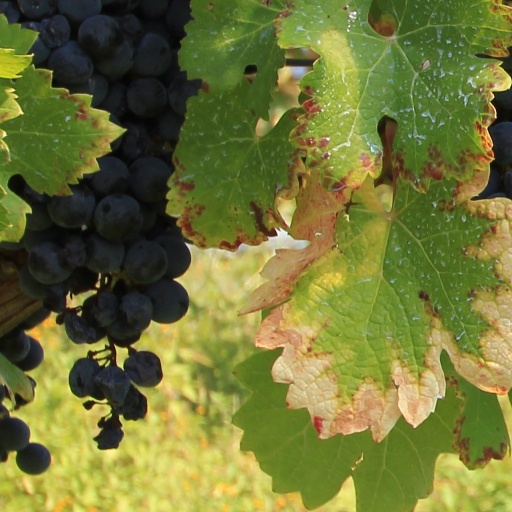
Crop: grape